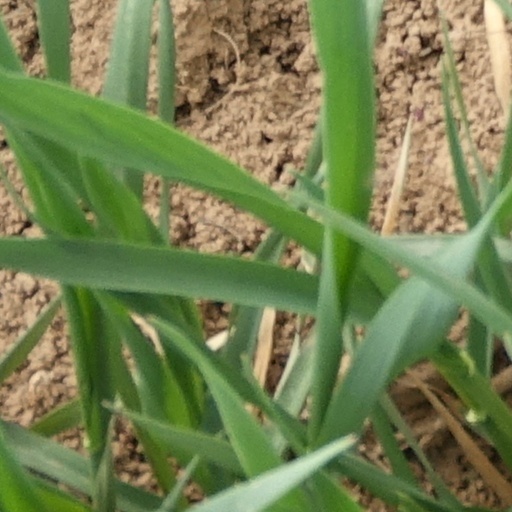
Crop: wheat